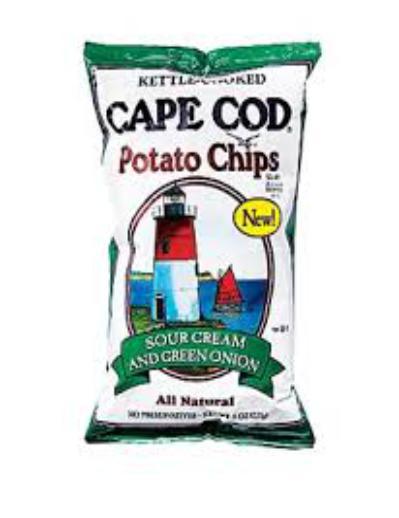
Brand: Cape Cod Potato Chips
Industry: Food